Cucumis dipsaceus

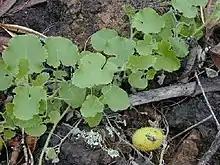
"Cucumis dipsaceus" leaves and fruit

The stems of "C. dipsaceus" grow several meters long with a climbing habit and are covered with tiny hairs (Lata and Mittal). The stems are quadrangular like those of the mint family and are hispid and weak (Geethakumary et al). It can also be found growing procumbent and trailing along the ground without growing further roots along the nodes.